Germanic peoples

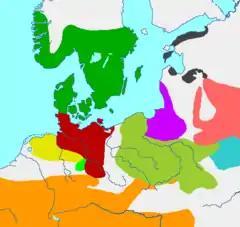
Iron Age: Orange FieldLa Tène culture (Celtic), Dark RedJastorf culture (Germanic), Dark GreenIron Age Scandinavia (Germanic)

In the absence of earlier evidence, it must be assumed that Proto-Germanic speakers living in "Germania" were members of preliterate societies. The only pre-Roman inscriptions that could be interpreted as Proto-Germanic, written in the Etruscan alphabet, have not been found in "Germania" but rather in the Venetic region. The inscription "harikastiteiva", engraved on the Negau helmet in the 3rd–2nd centuries BCE, possibly by a Germanic-speaking warrior involved in combat in northern Italy, has been interpreted by some scholars as "Harigasti Teiwǣ" ( 'army-guest' + 'god, deity'), which could be an invocation to a war-god or a mark of ownership engraved by its possessor. The inscription "Fariarix" ( 'ferry' + 'ruler') carved on tetradrachms found in Bratislava (mid-1st c. BCE) may indicate the Germanic name of a Celtic ruler.